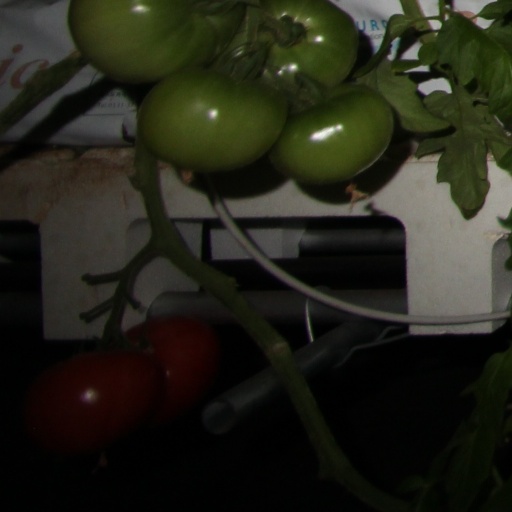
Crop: tomato